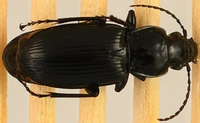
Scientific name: Pterostichus melanarius melanarius
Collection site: Chase Lake National Wildlife Refuge NEON (WOOD), plot WOOD_028